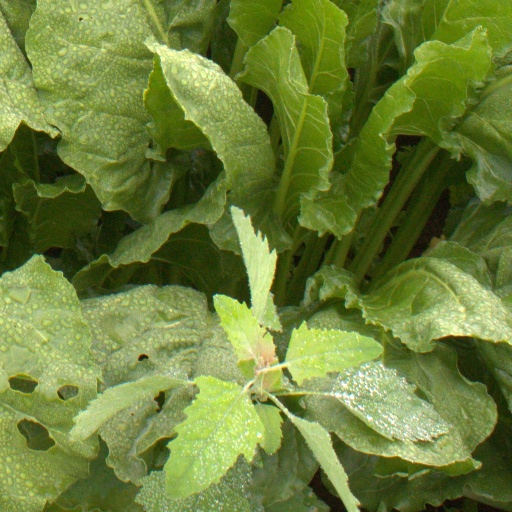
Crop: sugar beet